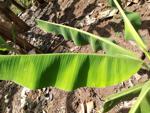
Label: healthy